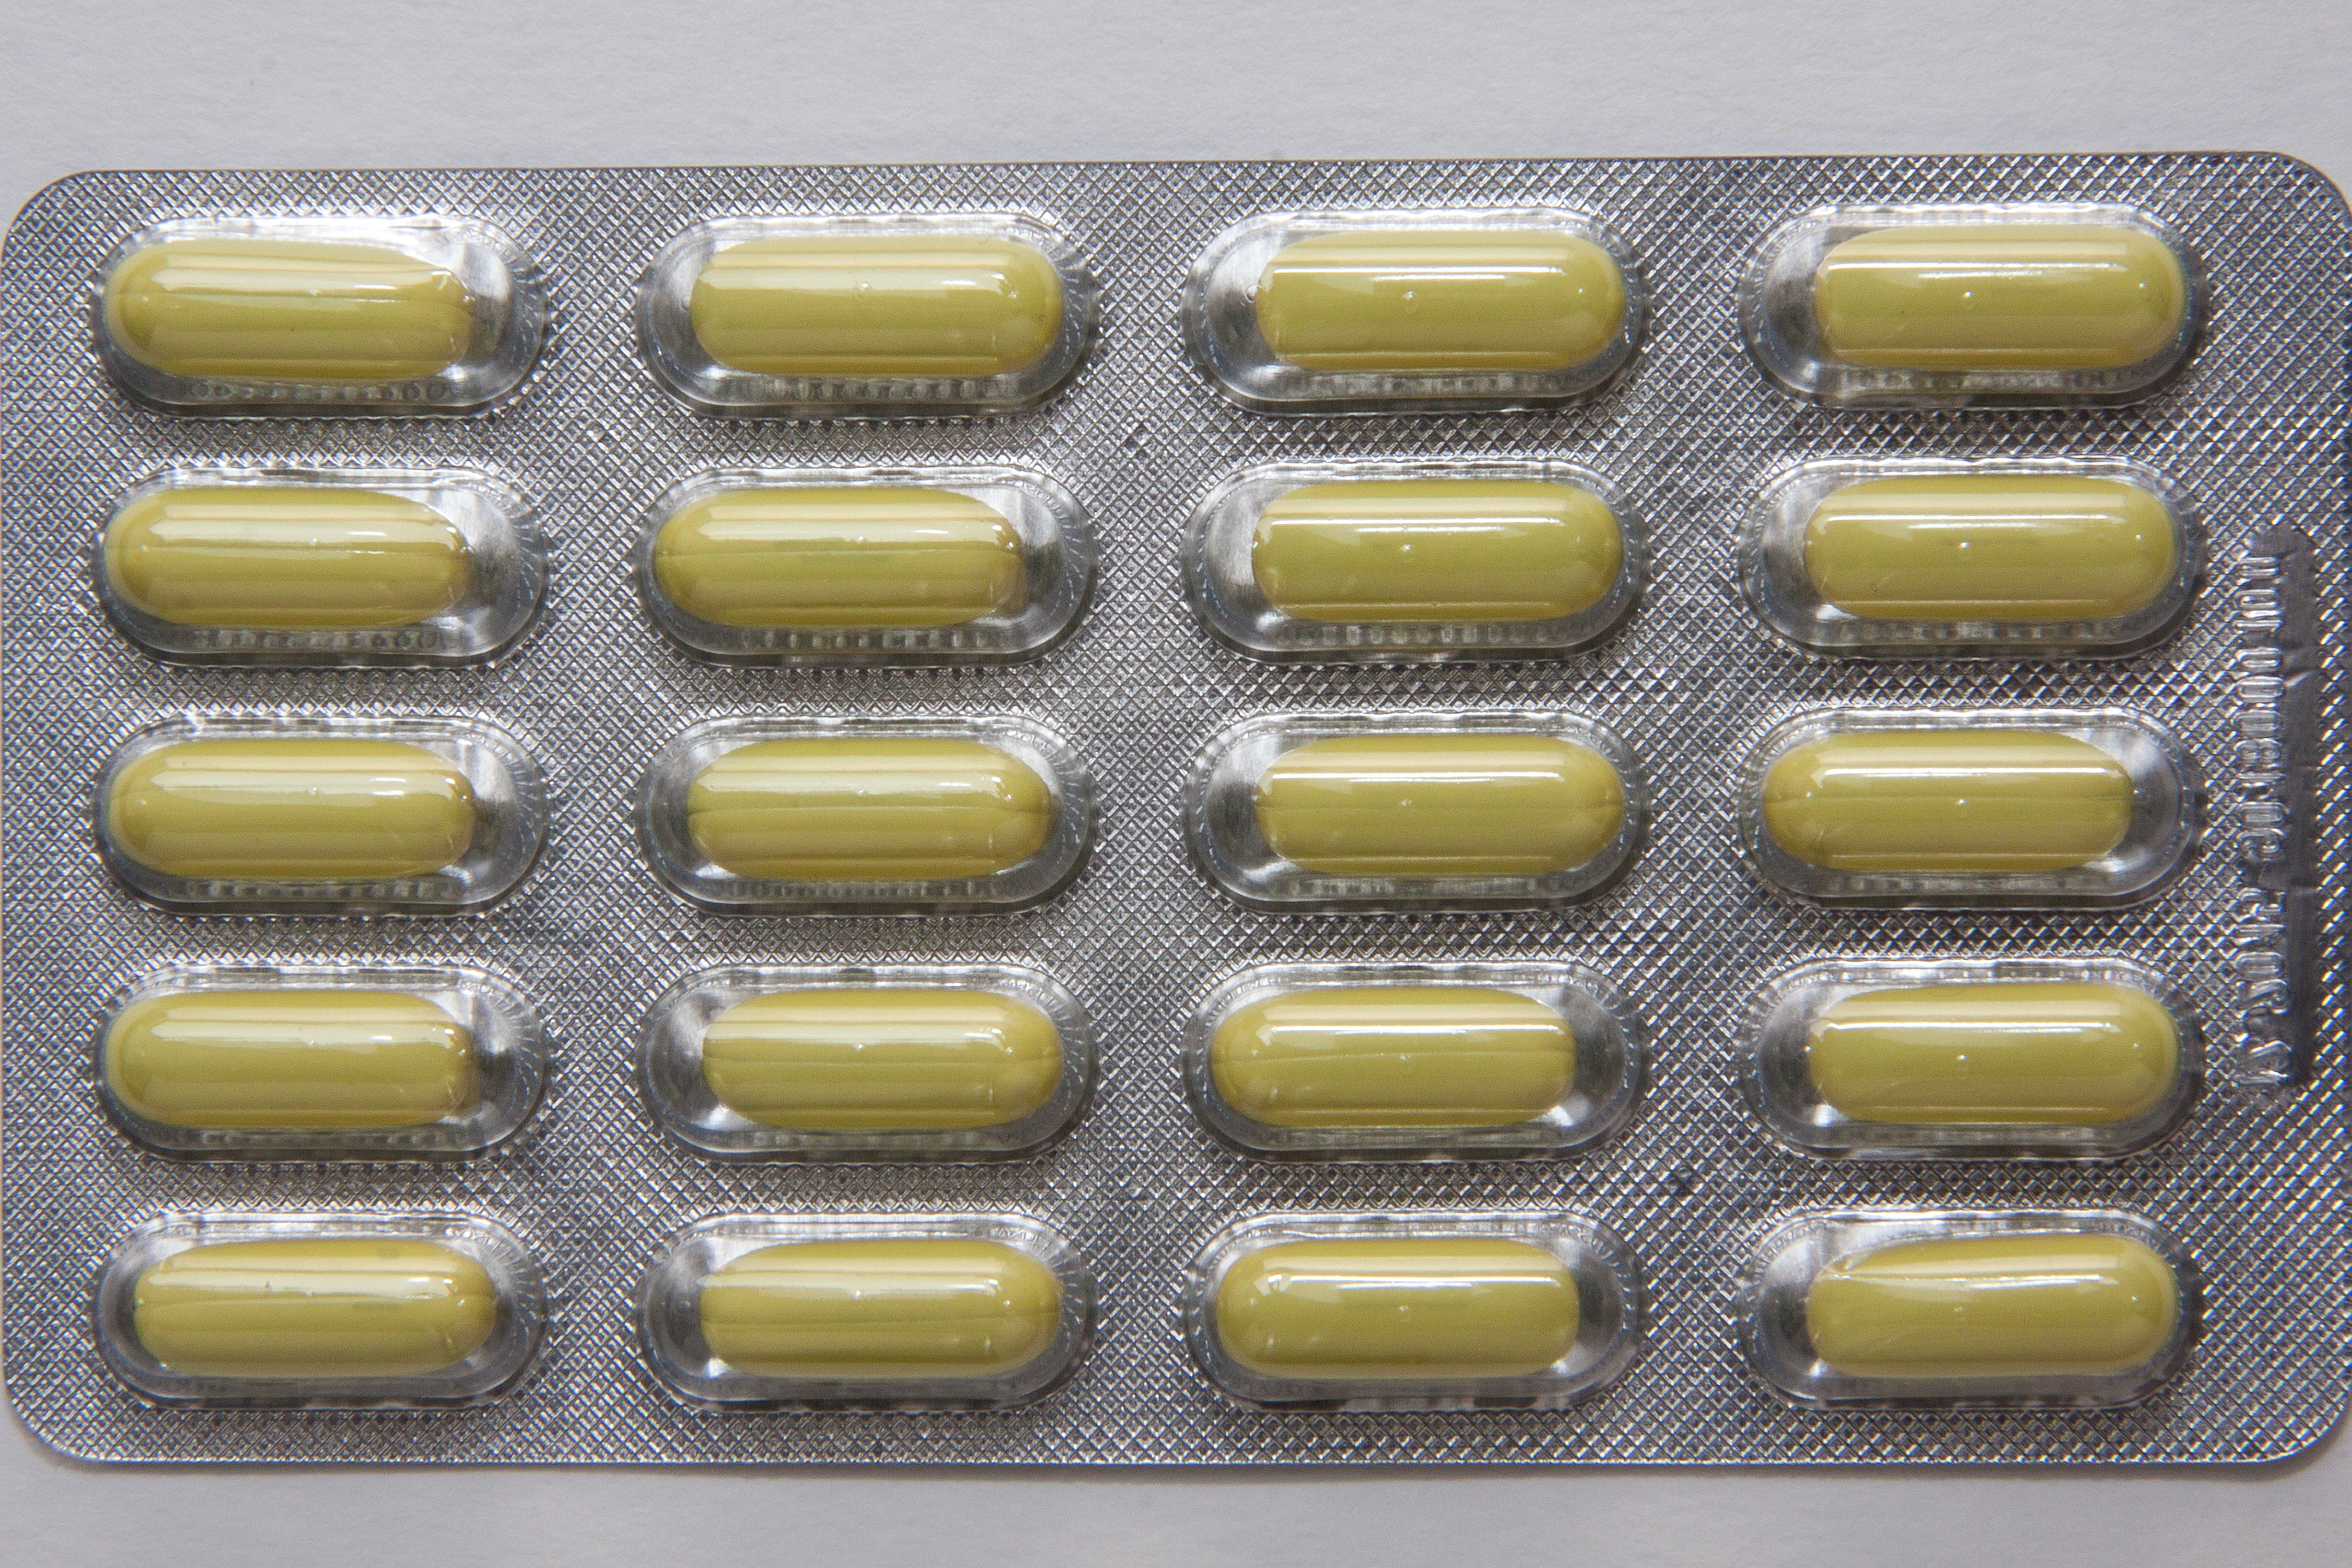
structure, pattern, food, yellow, medicine, capsule, background, pills, doctor, bless you, tablets, disease, blister, fund, health check, view packaging, blister pack, thermoformtechnik